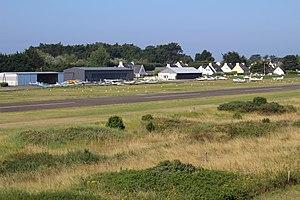
L’aérodrome de Quiberon est un aérodrome civil, ouvert à la circulation aérienne publique, situé à 1,5 km à l’est de Quiberon dans le Morbihan.
Quiberon [kibʁɔ̃] est une commune française, située dans le département du Morbihan en région Bretagne.